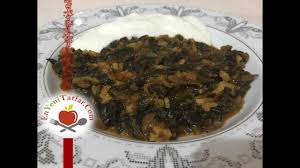
Yemek: ispanak